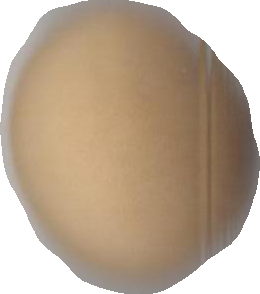
Variety: Dega